Mercury Theatre

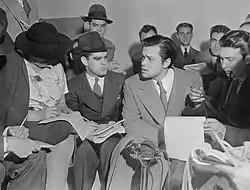
Welles at the press conference after "The War of the Worlds" broadcast (October 31, 1938)

By 1938, Orson Welles had already worked extensively in radio drama, becoming a regular on "The March of Time", directing a seven-part adaptation of Victor Hugo's "Les Misérables", and playing the title character in "The Shadow" for a year, as well as a number of uncredited character roles.